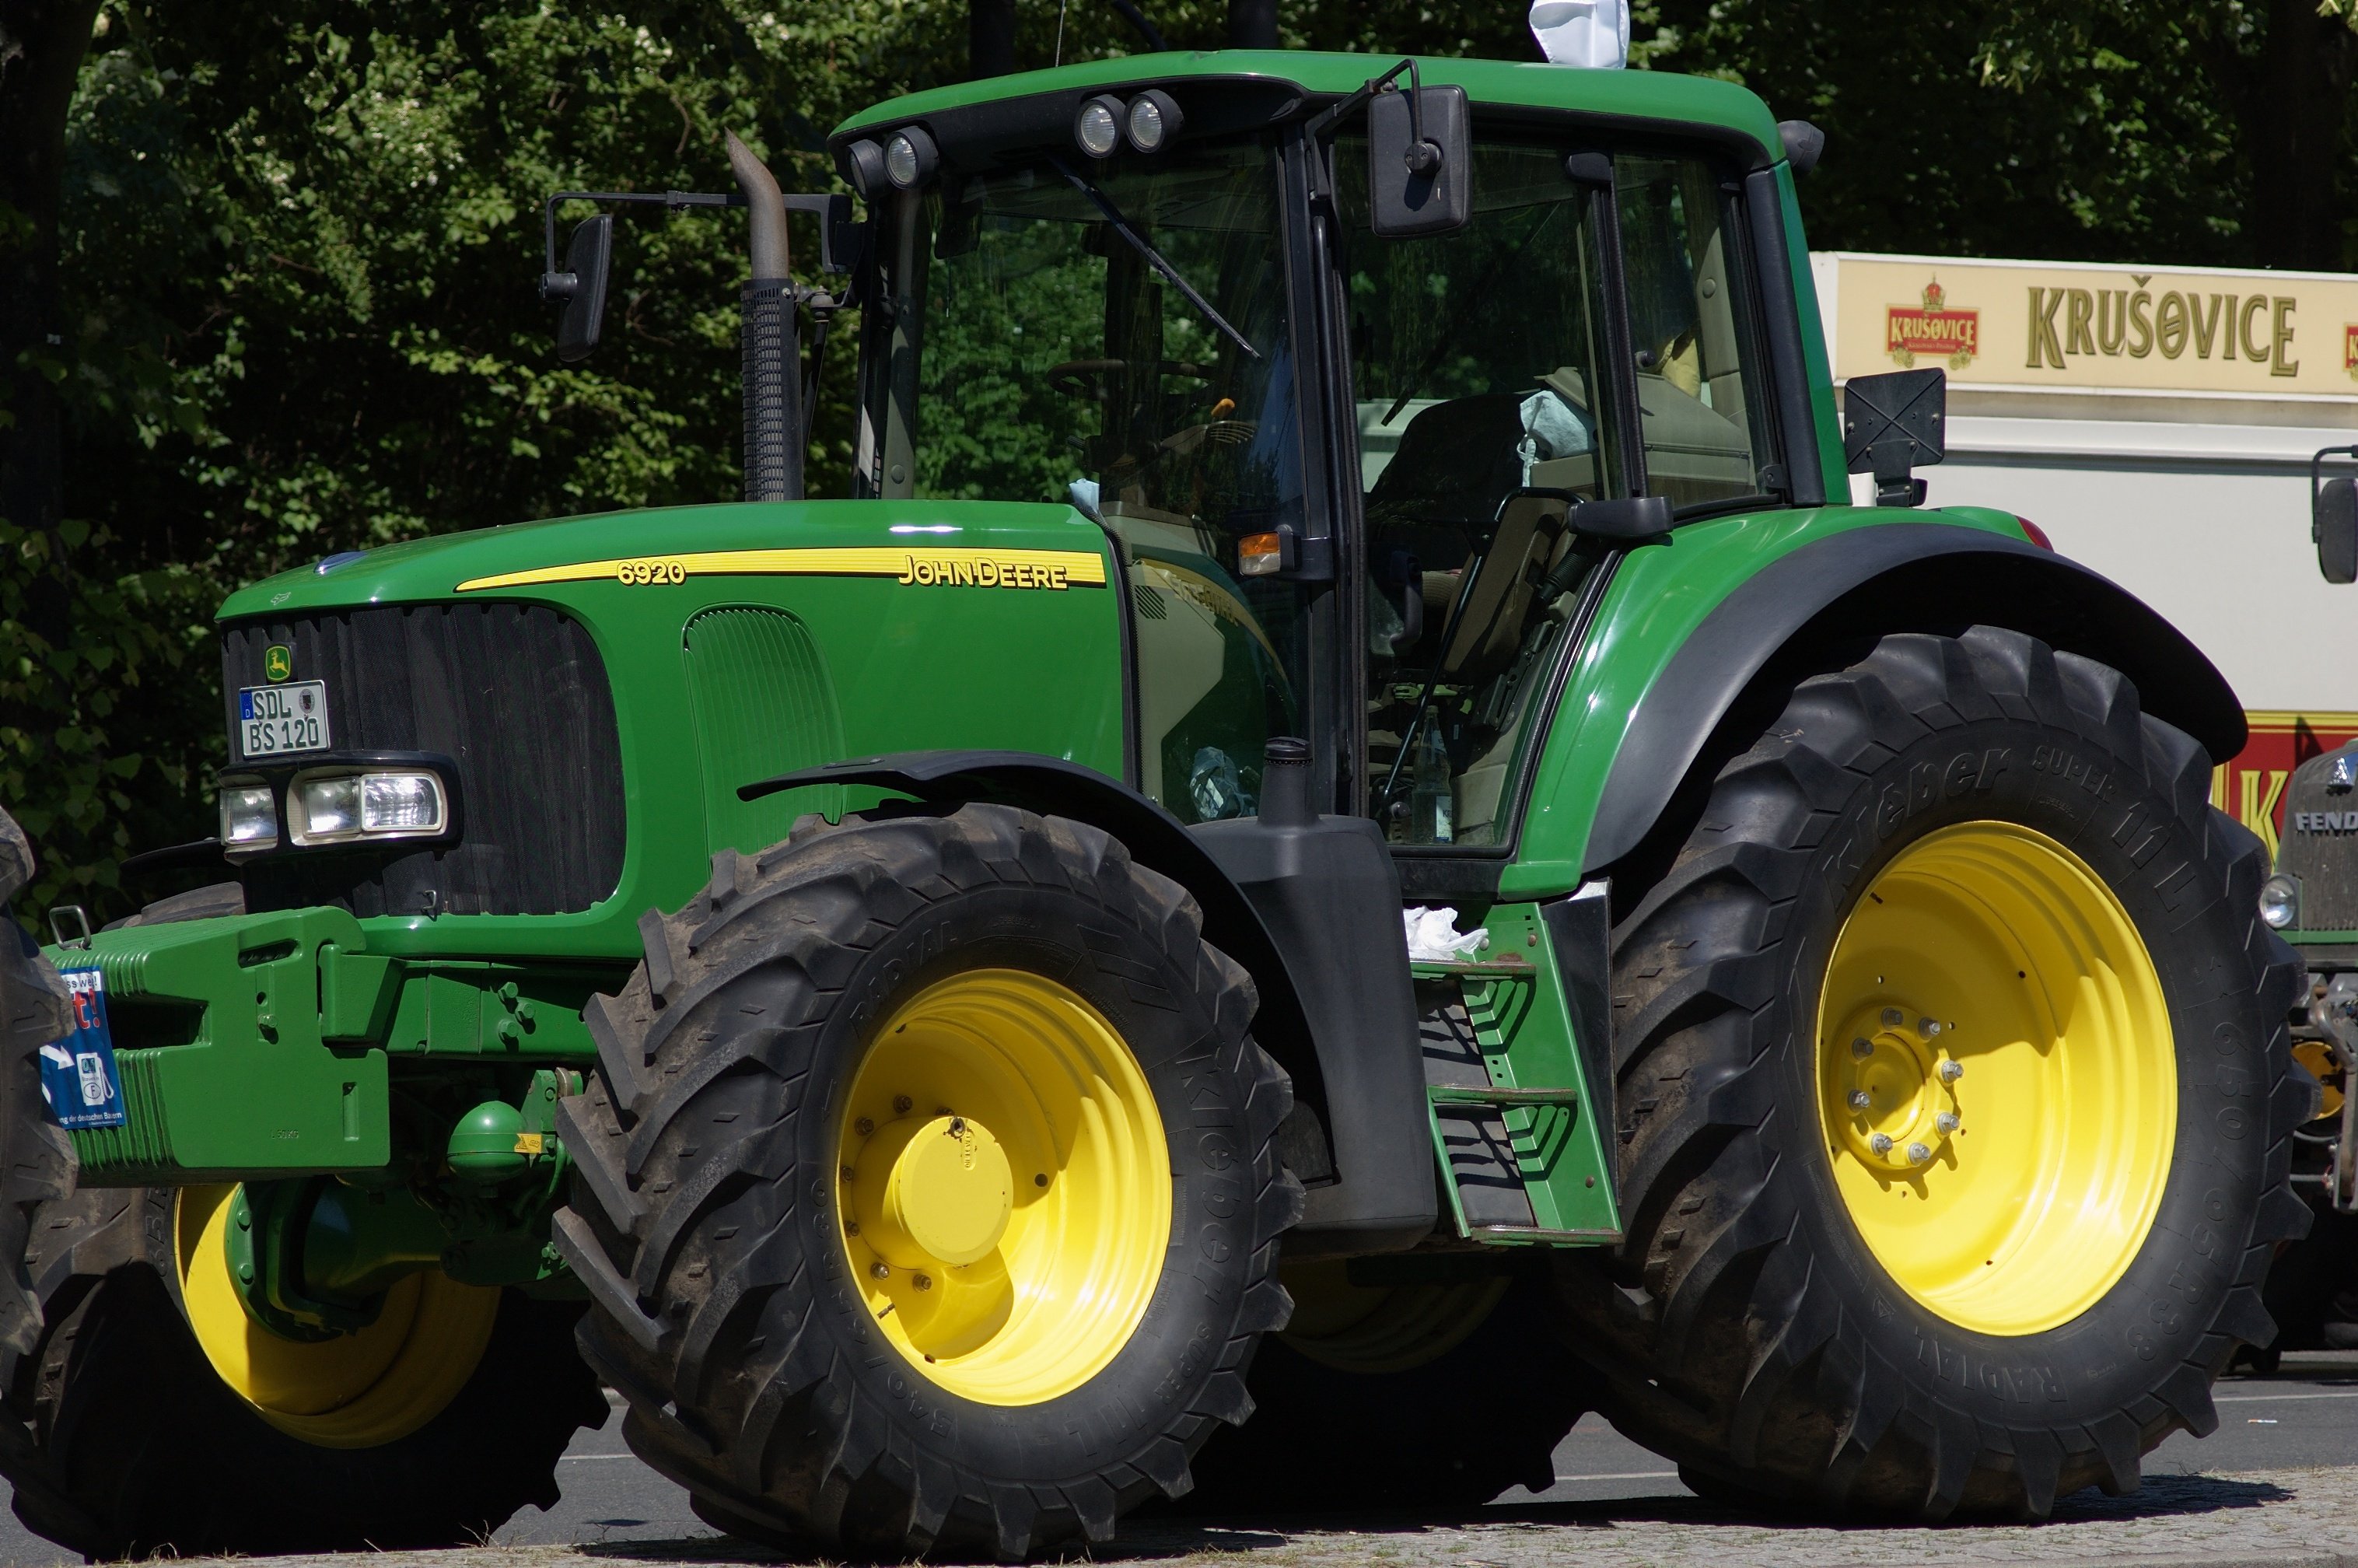
tractor, vehicle, rawtherapee, germany, deutschland, berlin, pentax, 135mm, lenstagged, steffenzahn, k100d, justpentax, iamflickr, smcpentaxm135135mm, pentaxm135mm, smcpm135mmf35, agricultural machinery, land vehicle